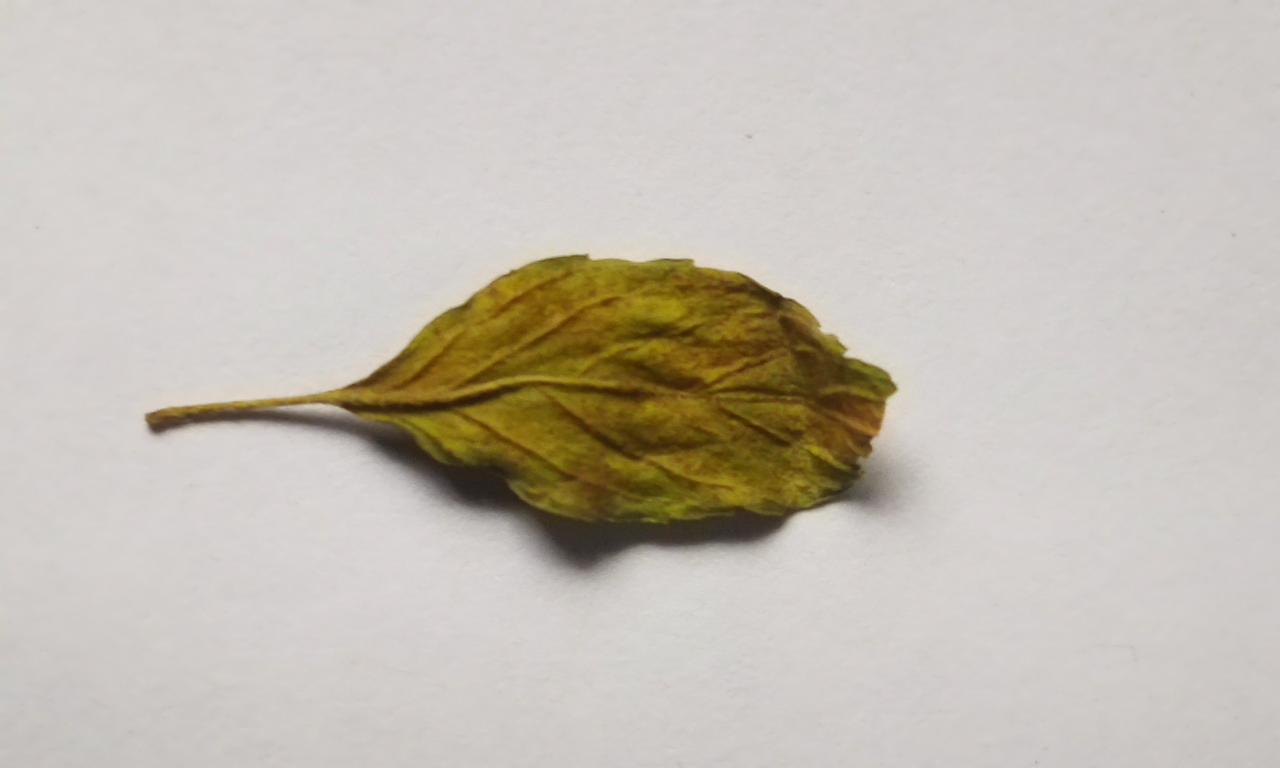
Label: Spoiled